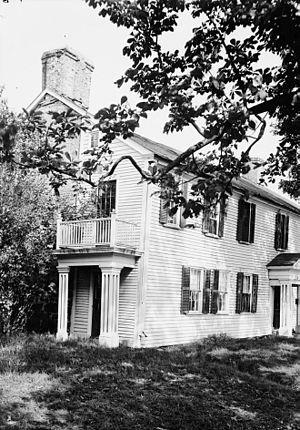
Maison Joseph Smith, North Providence, Rhode Island, États-Unis This is an image of a place or building that is listed on the National Register of Historic Places in the United States of America. Its reference number is 78000009